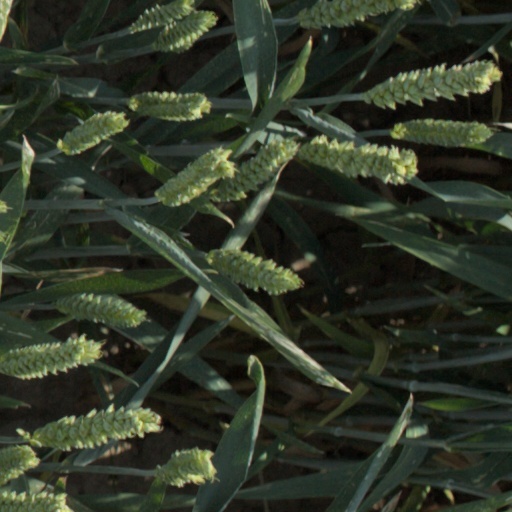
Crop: wheat